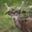
Label: deer